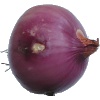
Label: Onion Red Peeled 1